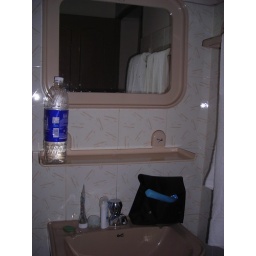
the ugly miror and shelf in the bathroom spoils it a bit...